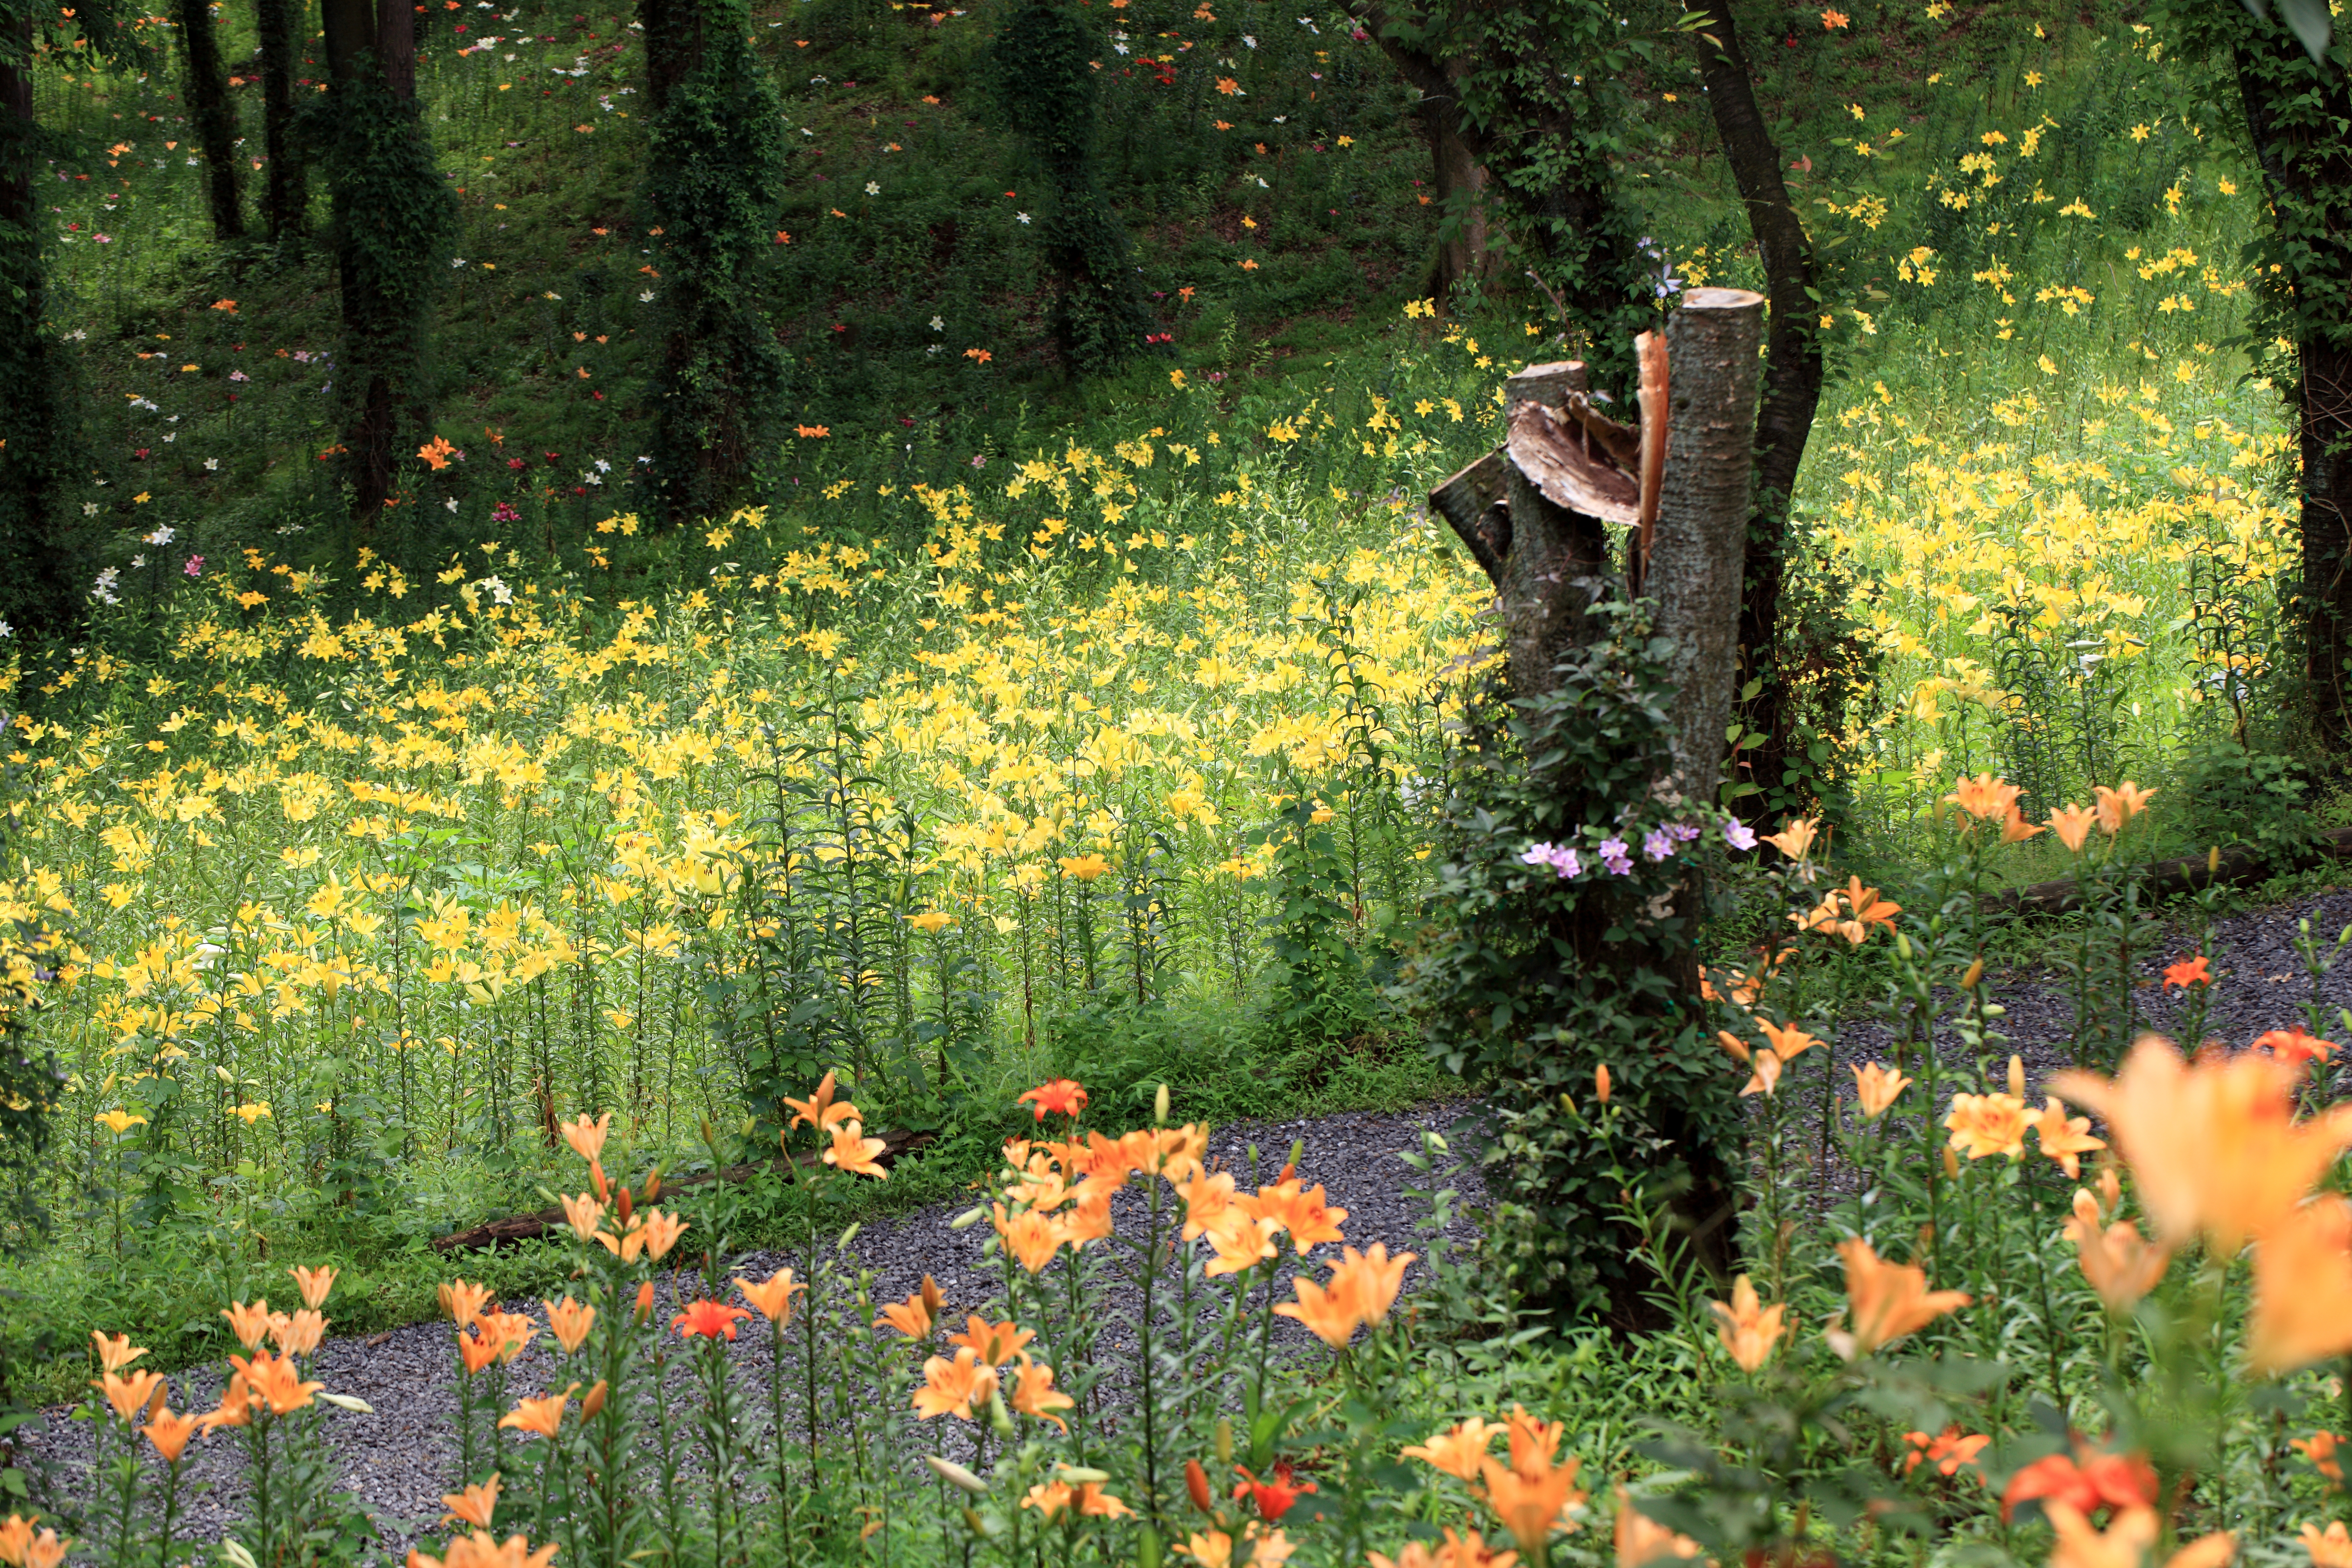
tree, forest, plant, meadow, leaf, flower, high, autumn, botany, garden, flora, wildflower, spruce, 5d, hires, lily, woodland, habitat, markii, ecosystem, hi, res, resolution, lilium, seibu, tokorozawashi, saitamaken, biome, natural environment, woody plant, temperate coniferous forest, land plant